2019 Algerian Super Cup

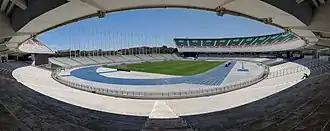
Stade du 5 Juillet hosted the match

The 2019 Algerian Super Cup was the 13rd edition of the Algerian Super Cup, a football match contested by the winners of the 2018–19 Algerian Ligue Professionnelle 1 and 2018–19 Algerian Cup competitions. It was known as the Mobilis Supercoupe d'Algérie 2019 due to the start of a sponsorship deal with Mobilis ATM. The match was played on November 21, 2020 at Stade du 5 Juillet in Algiers, between 2018–19 Ligue 1 winners USM Alger and 2018–19 Algerian Cup winners CR Belouizdad.